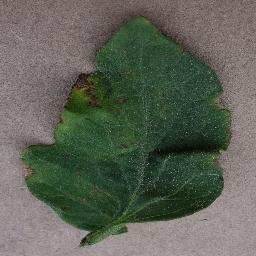
Label: Tomato___Bacterial_spot